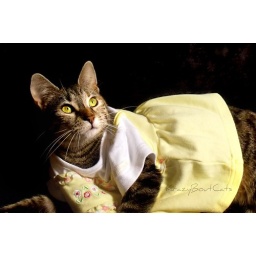
Sophie is a beautiful Girl in her yellow dress all ready for Spring...